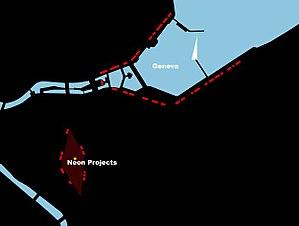
Plan du Projet Neons sur la Plaine de Plainpalais par Simon Lamunière
La plaine de Plainpalais est une grande esplanade de 78 135 mètres carrés située au cœur de la ville de Genève en Suisse.